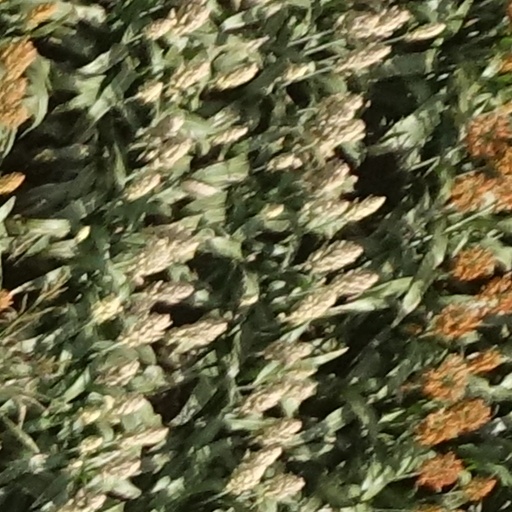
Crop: sorghum